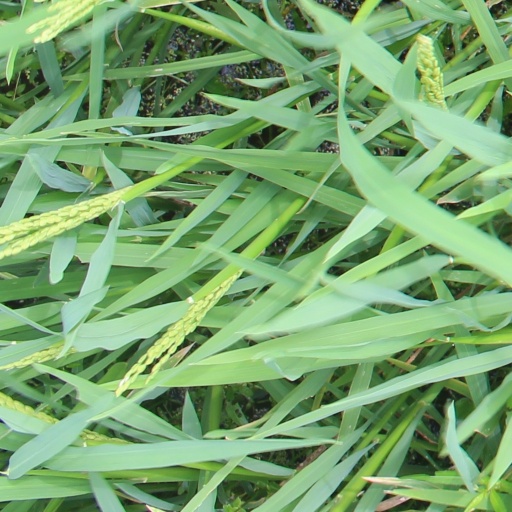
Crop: rice